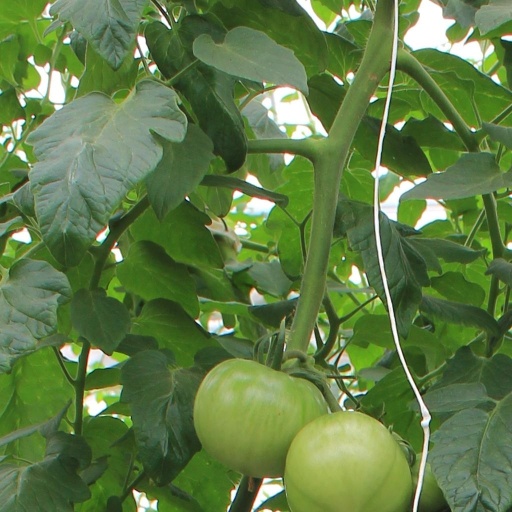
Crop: tomato